McMahon–Hussein correspondence

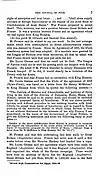
Minutes of the Paris Peace Conference 1919. The correspondence was described by David Lloyd George as "the Treaty with the Arabs"

Elie Kedourie said the October letter was not a treaty and that even if it was considered to be a treaty, Hussein failed to fulfil his promises from his 18 February 1916 letter. Arguing to the contrary, Victor Kattan describes the correspondence as a "secret treaty" and references "The Secret Treaties of History" that includes the correspondence. He also argues the UK government considered it to be a treaty during the 1919 Paris Peace Conference negotiations with the French over the disposal of Ottoman territory.